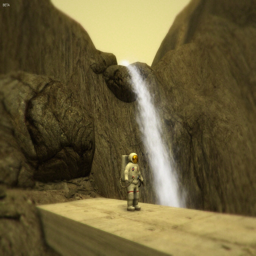
in every game i play , i try to screenshot myself standing in front of a waterfall .